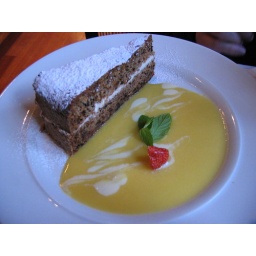
from the pierrot cafe in budapest (castle hill). carrot chocolate cake with orange sauce.